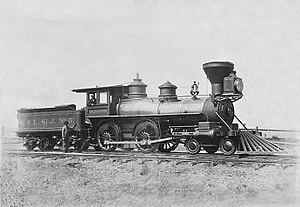
Ligne de chemin de fer de Québec au lac Saint–Jean